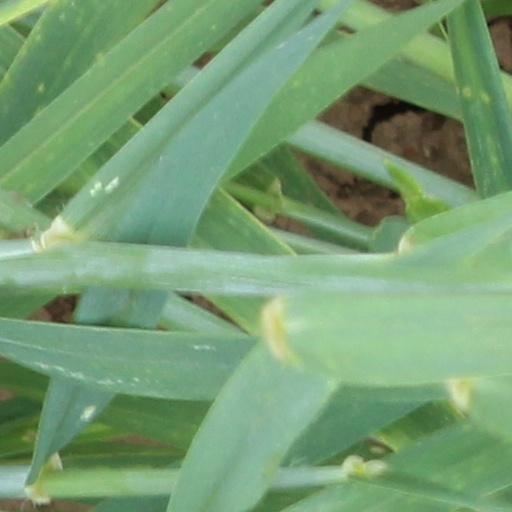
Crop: wheat